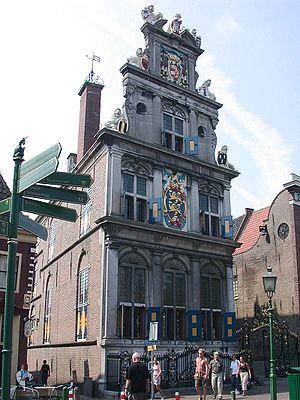
Cet article présente une liste non exhaustive de musées aux Pays-Bas classés par province, puis par commune.